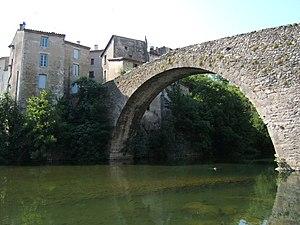
Le Vigan est une commune du sud de la France, sous-préfecture du département du Gard dans la région française d'Occitanie.
Cet article recense les monuments historiques du Gard, en France.
L'Arre est une rivière du département du Gard dans la région Occitanie et un affluent droit du fleuve Hérault.
Le vieux pont du Vigan est un ouvrage du XIVᵉ siècle situé sur la commune du Vigan dans le département du Gard.